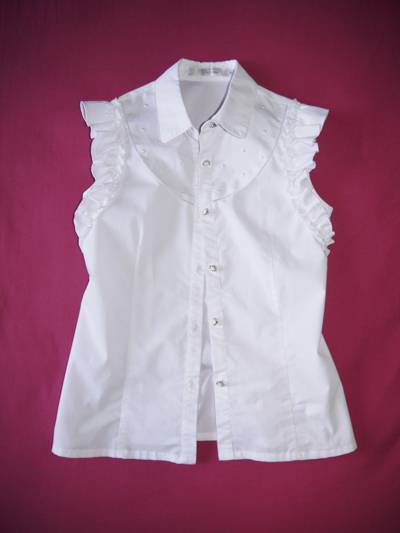
Waste category: clothes